Necro Butcher

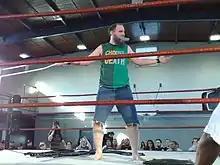
Necro Butcher in May 2008

Necro would take a break before returning on the second night of the 2008 DDT4 on May 18. He was originally scheduled to face The Human Tornado in a non-title Necro Rules Match, but Tornado suffered a serious quad injury the week prior. Tornado enlisted Jay Briscoe to take his place in a match that Necro ultimately won.